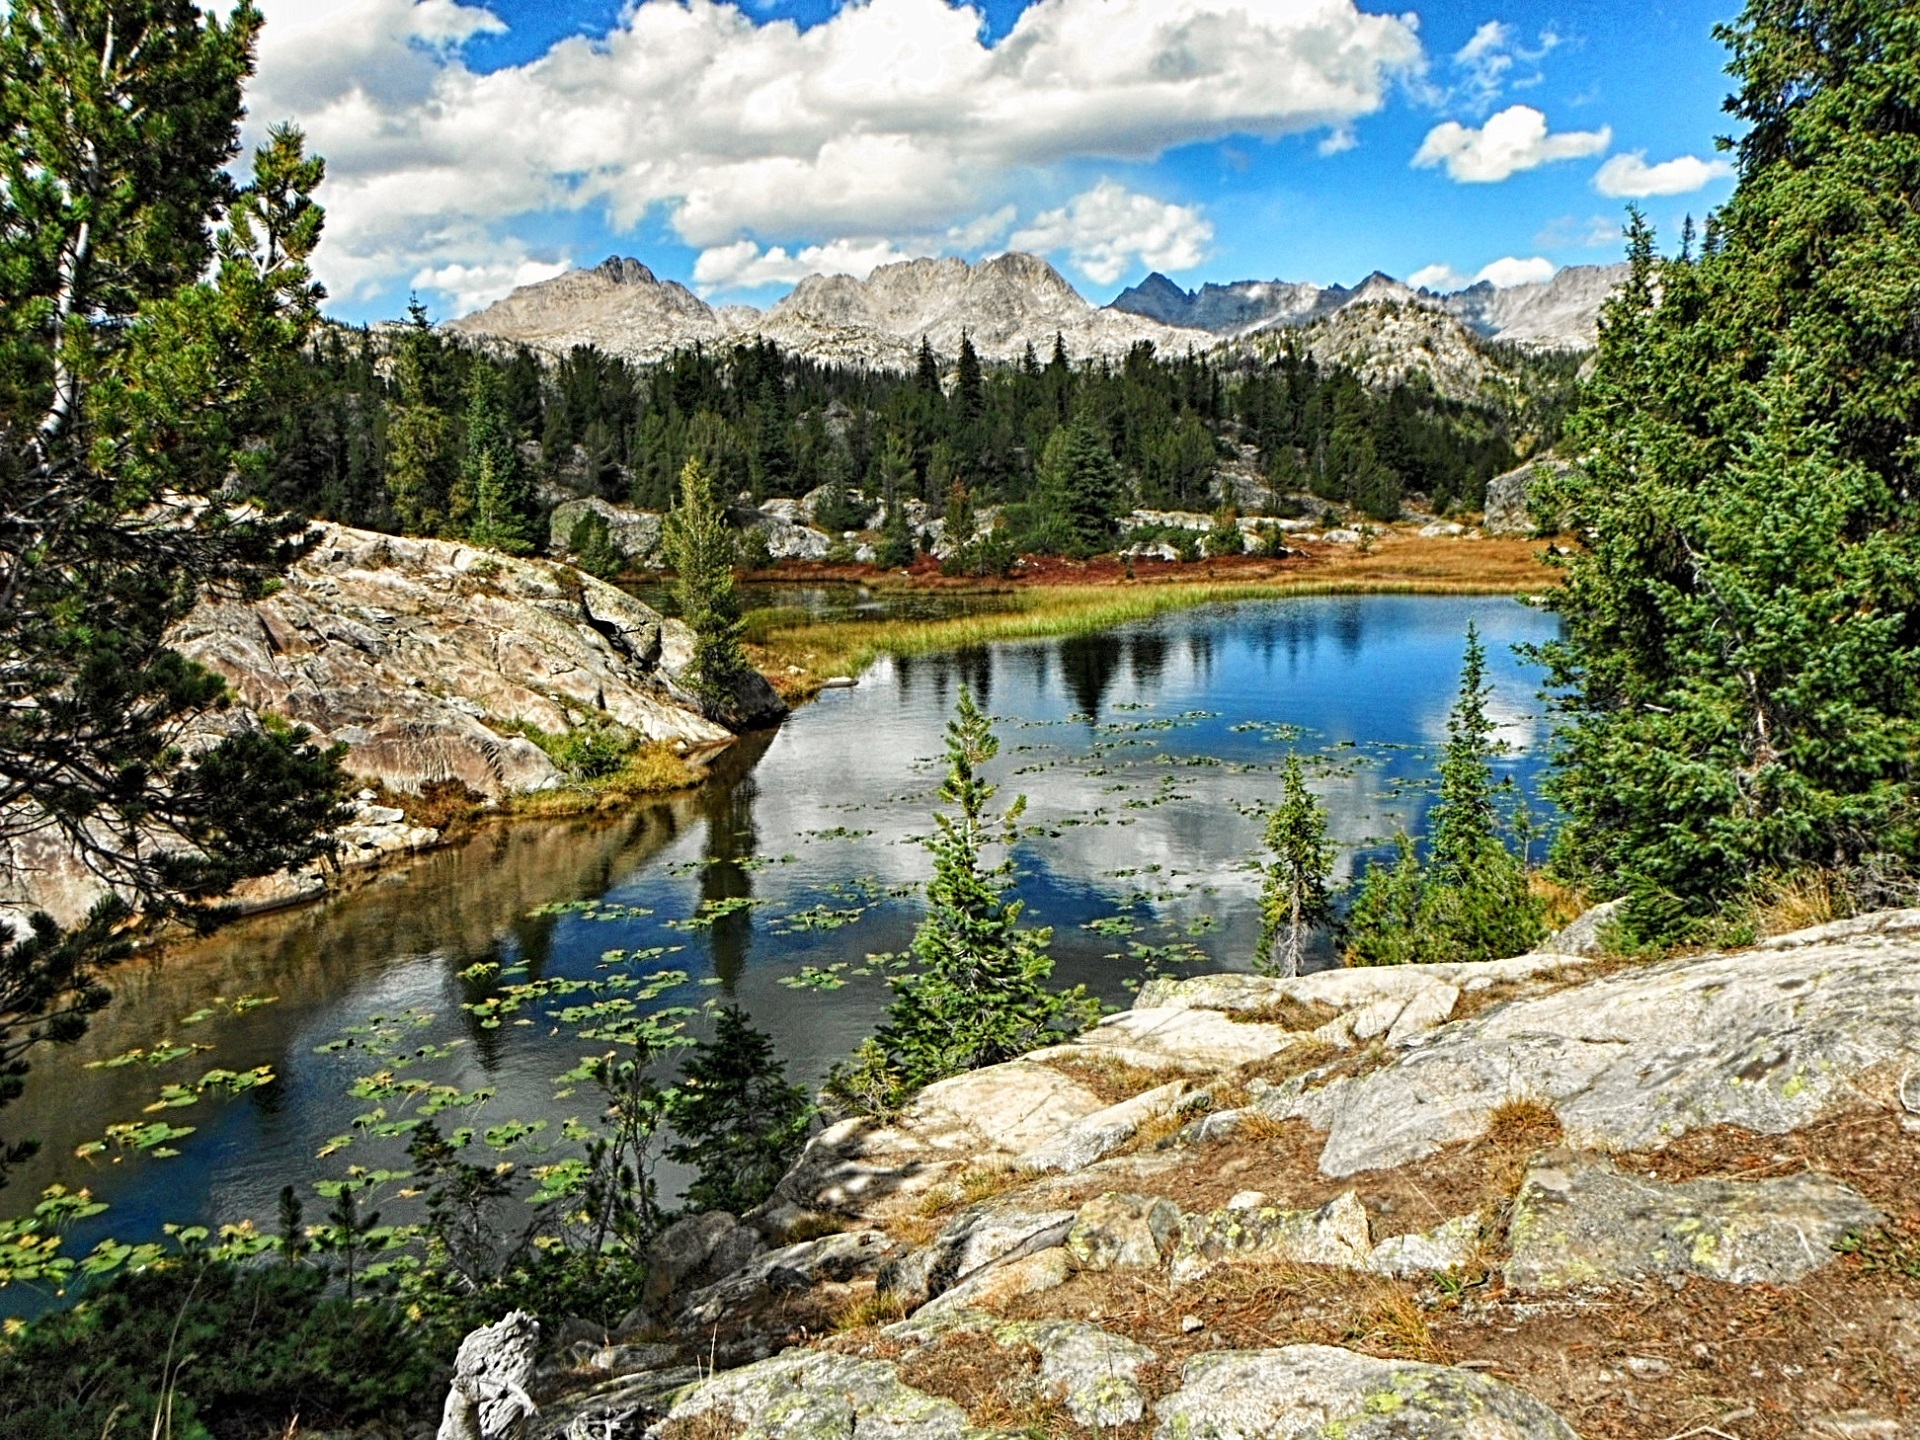
landscape, water, wilderness, mountain, lake, river, valley, mountain range, pond, stream, reflection, tranquil, scenic, park, usa, reservoir, colorful, national park, body of water, trees, rocks, outdoors, clouds, mountains, wyoming, tarn, bighorn, wind river